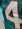
Number: 4